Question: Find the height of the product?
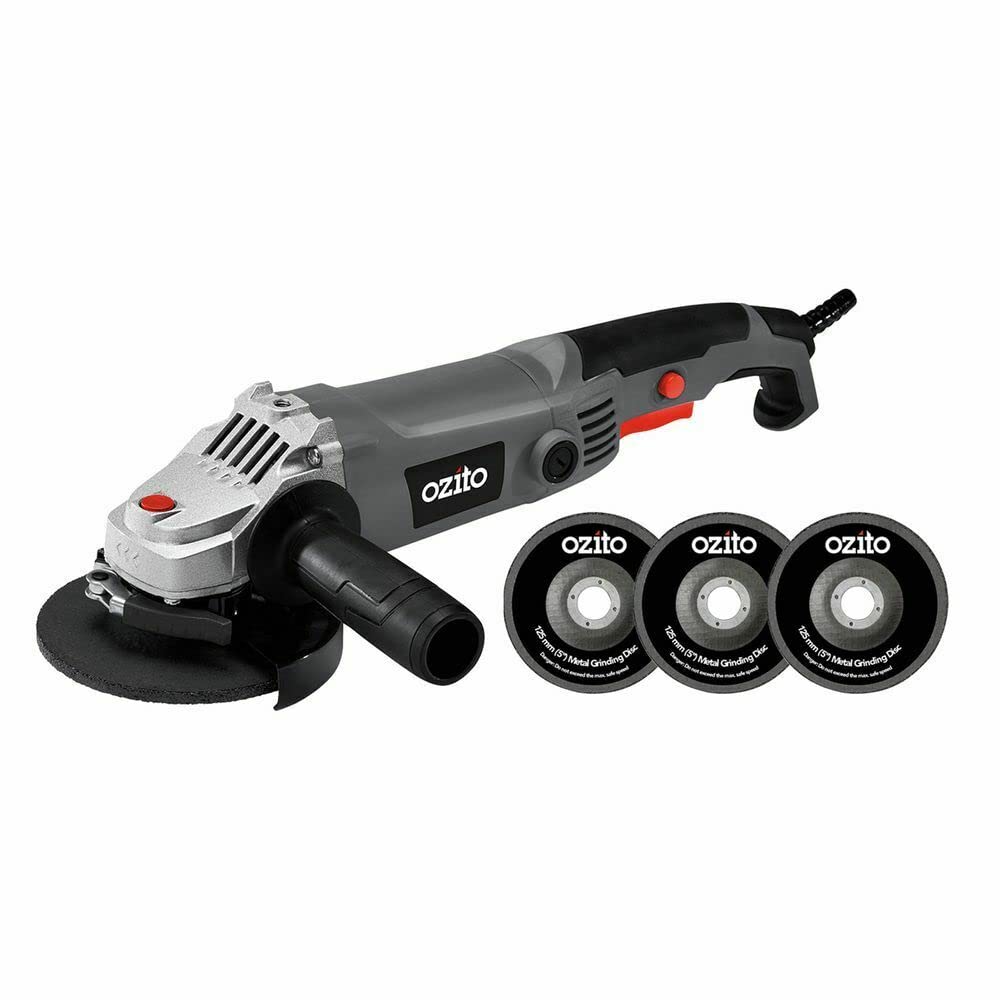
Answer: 125.0 millimetre